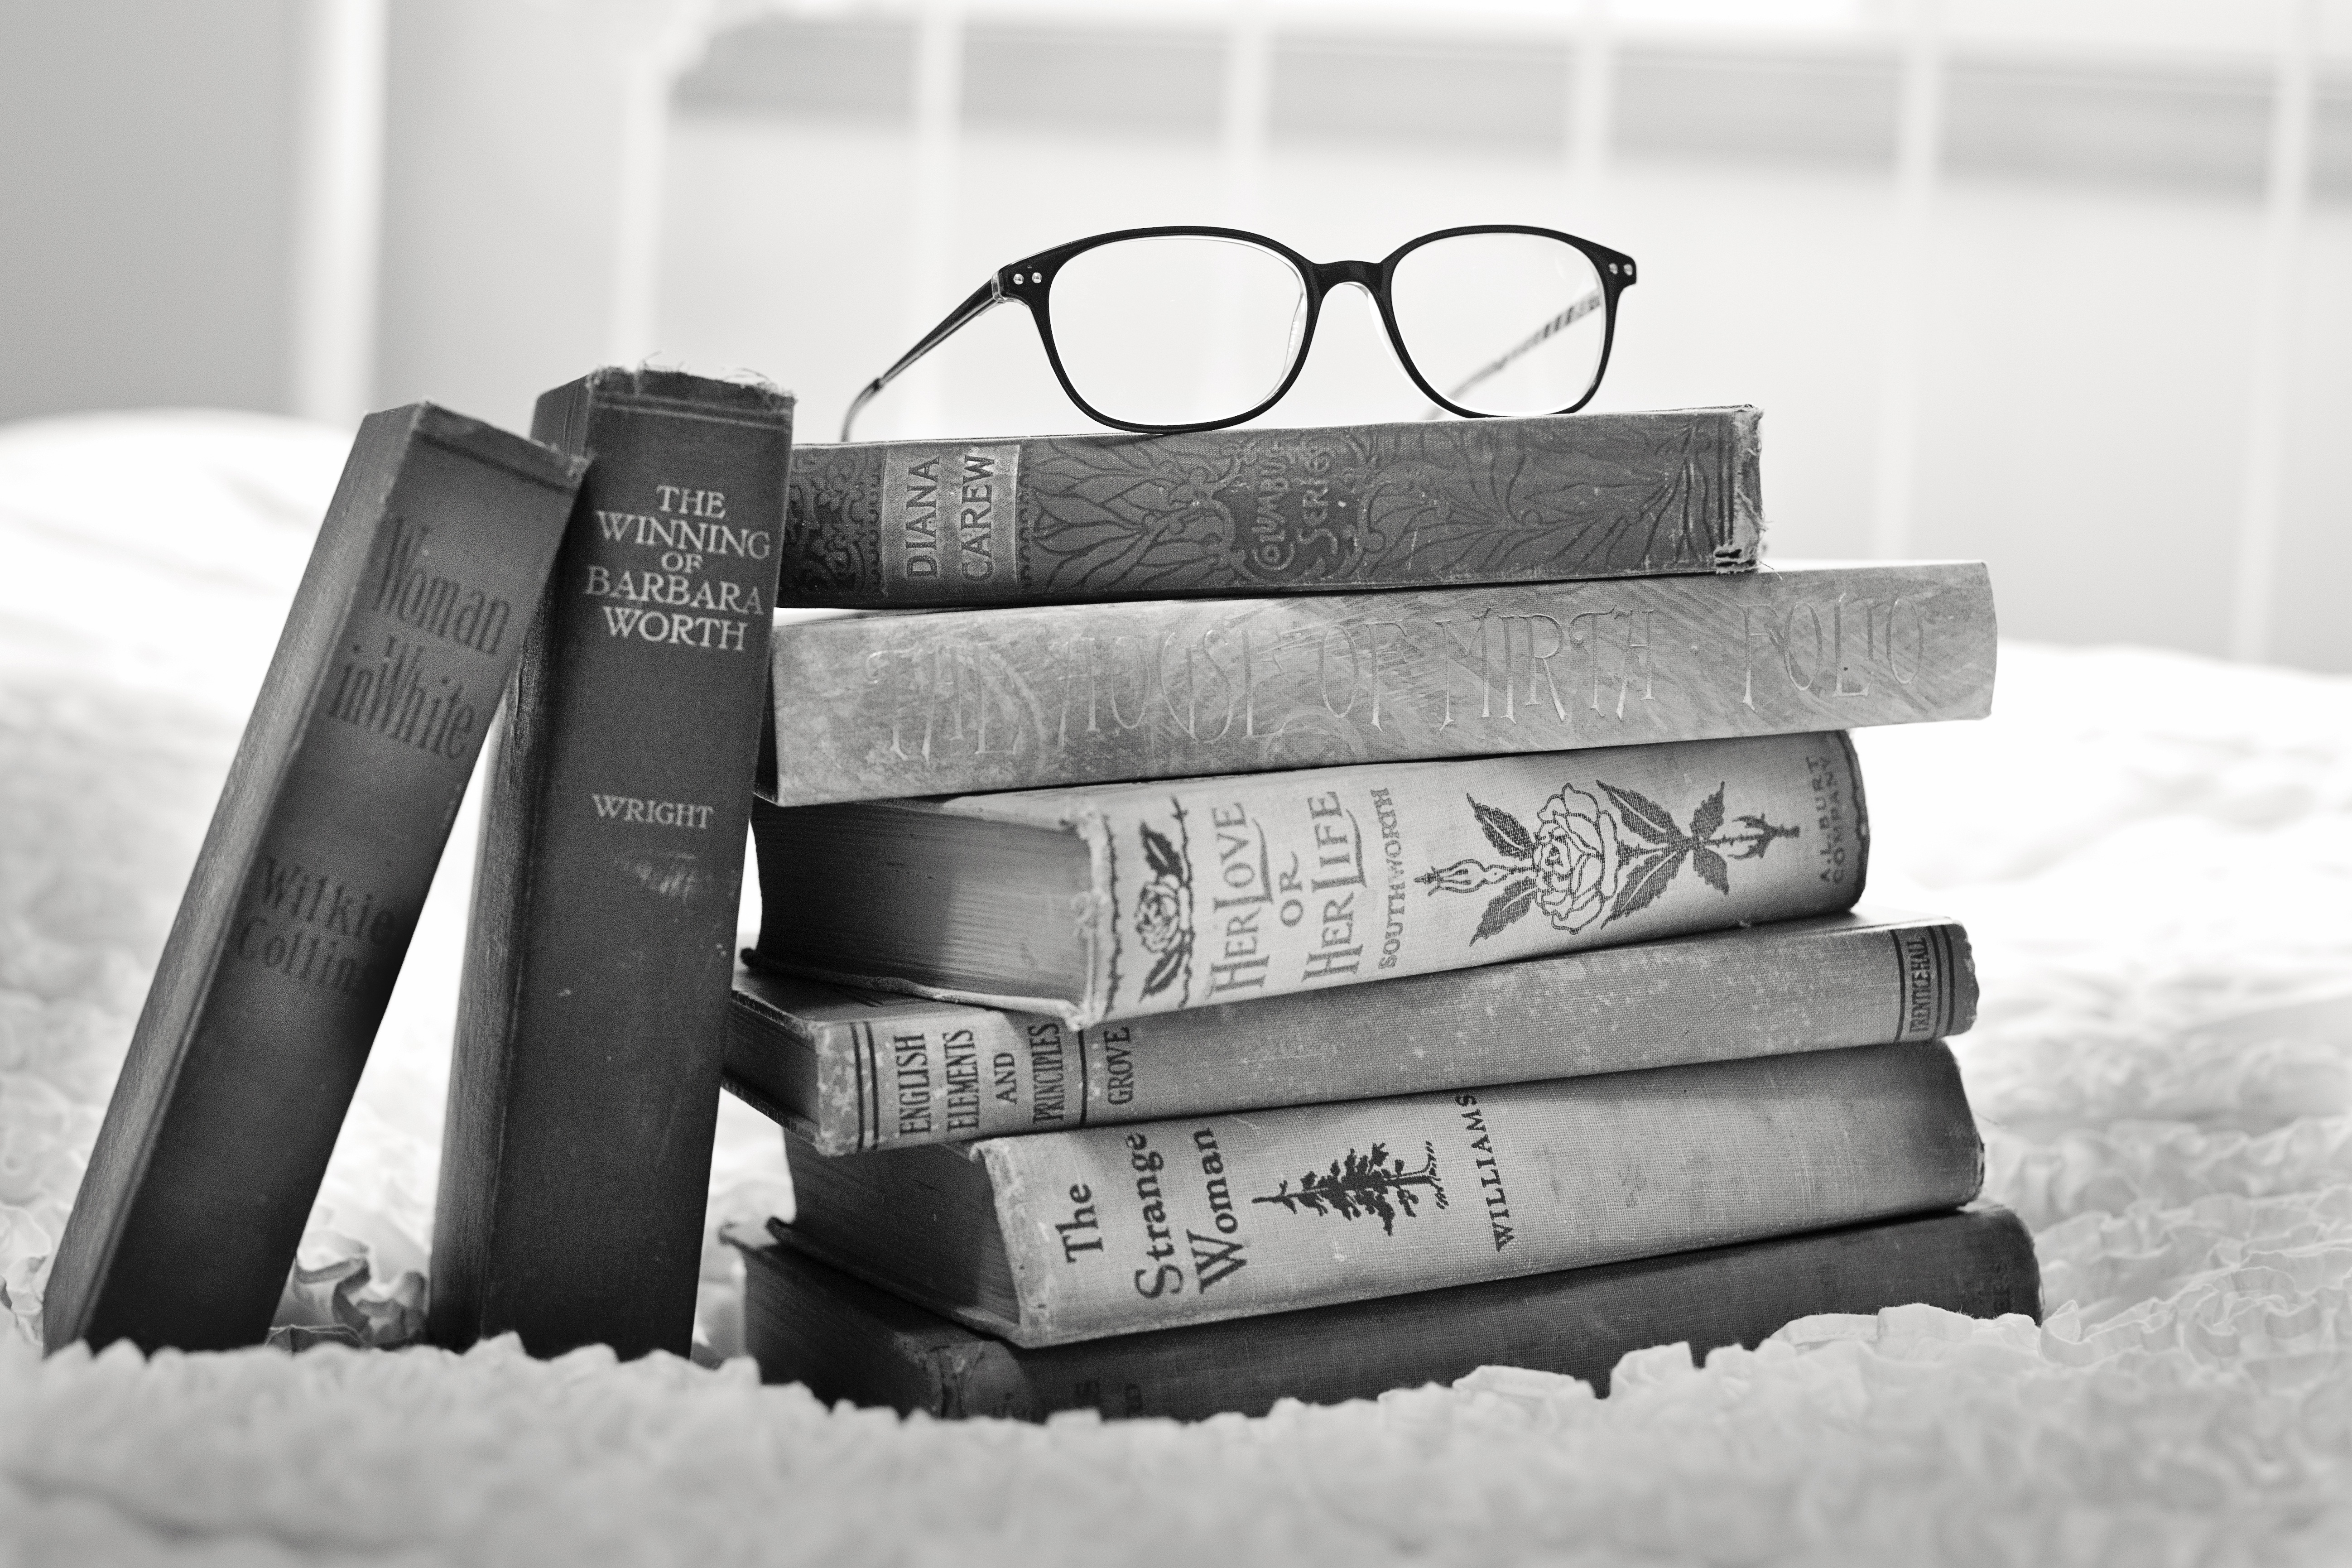
book, black and white, antique, retro, old, reading, stack, black, furniture, monochrome, material, education, brand, product, textile, literature, books, bed, learning, wisdom, knowledge, old books, monochrome photography, stack of books, vintage books